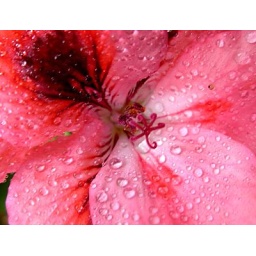
pink pelargonium flower in drops (2)